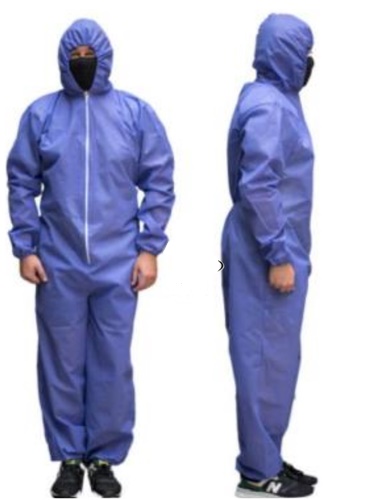
Objects detected:
Mask
Coverall
Coverall